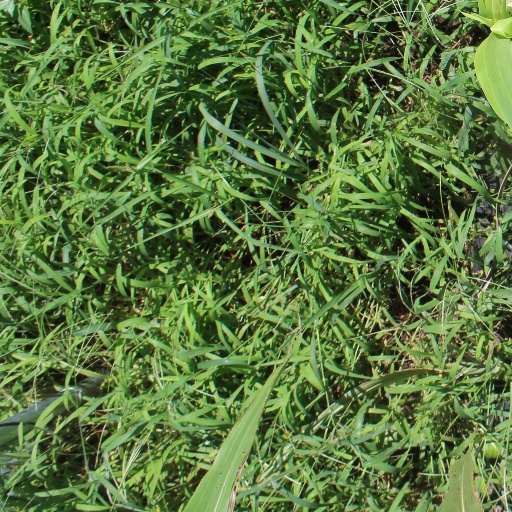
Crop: sorghum